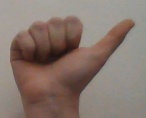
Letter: dhad